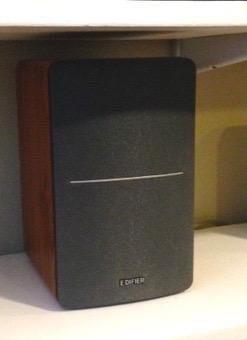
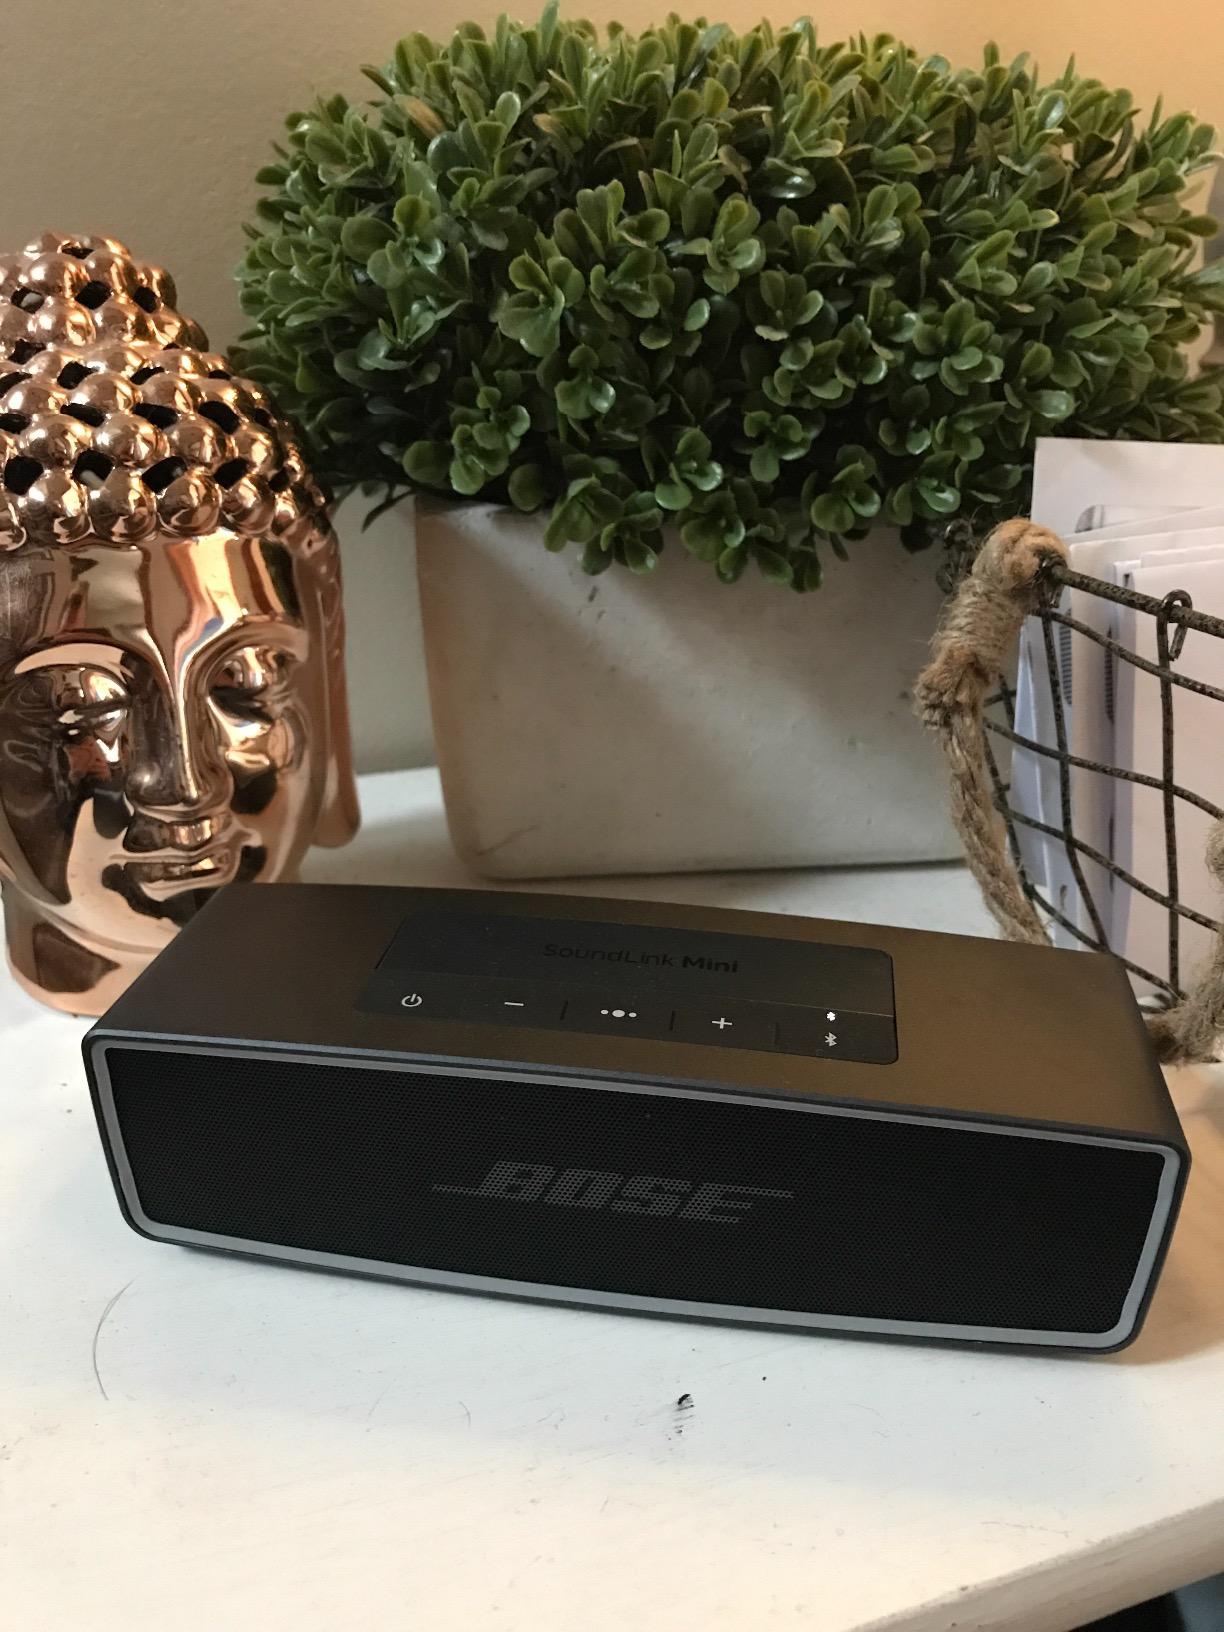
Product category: speaker
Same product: no